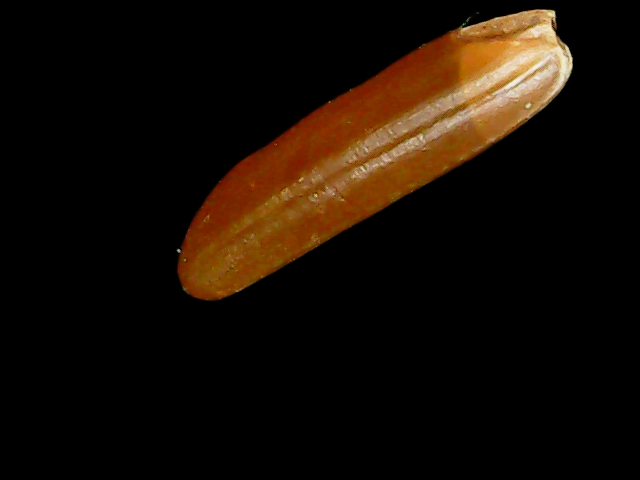
Rice variety: Binadhan20